Sovann Pancha

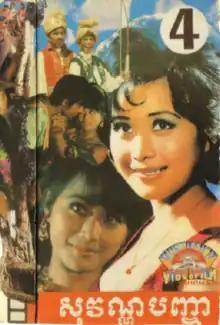
Khmer promotional Poster

Sovann Pancha (UNGEGN: , ALA-LC: ) is a 1970 Cambodian film directed by Yvon Hem starring Vann Vannak and Vichara Dany.